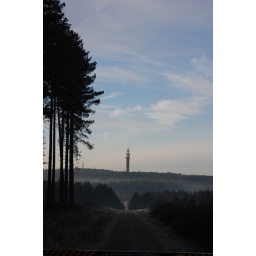
the tower in pye green